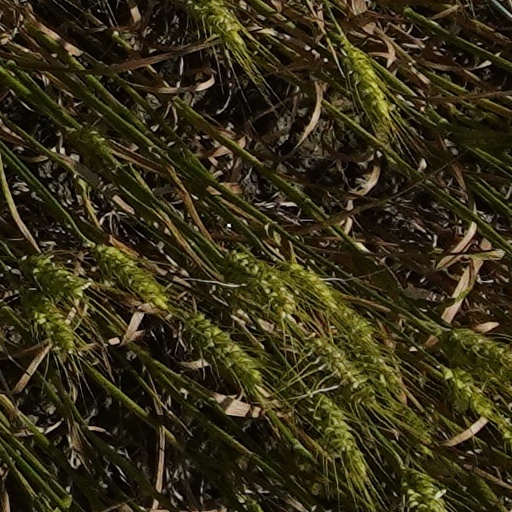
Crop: wheat